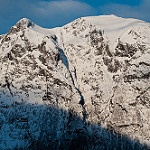
Scene: Outdoor